Pizza box

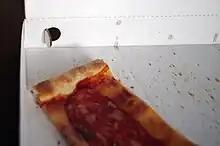
The opening on the side of the box allows some moisture and heat to evaporate.

The pizza box is supposed to allow the transport of a baked pizza with the minimum loss in quality possible. This means the box has two tasks to fulfill that are not easy to combine: On one hand, the box should insulate as well as possible against the cold air outside, the occasional wind and heat radiation, in order to keep the pizza warm. To reduce heat flow, the box has to close as firmly as possible to keep the warm air inside. Consumers consider a temperature between to be ideal for pizza consumption. On the other hand, the box should keep the pizza from getting soggy, so that the crust and the covering are crisp on arrival. To ensure this, the condensation caused by the pizza must be let out (airing holes and some diffusion through the cardboard) or absorbed by the box. However, this results in the pizza getting cold. Pizza boxes made of single-wall corrugated board that are not equipped with additional insulation cool the transported pizza down too far after just ten minutes.